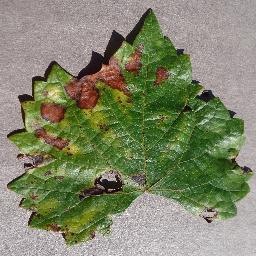
Label: Grape___Esca_(Black_Measles)